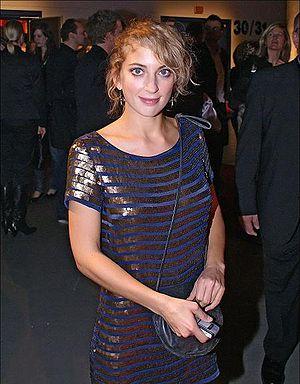
Nora Binder, née le 18 février 1984 à Bensberg près de Cologne, est une actrice allemande. Elle est surtout connue pour son rôle dans la série télévisée Ma vie à moi où elle incarnait Claudia Fischer. En outre, elle jouait dans divers rôles secondaires plus petits, par exemple, dans Lindenstrasse.